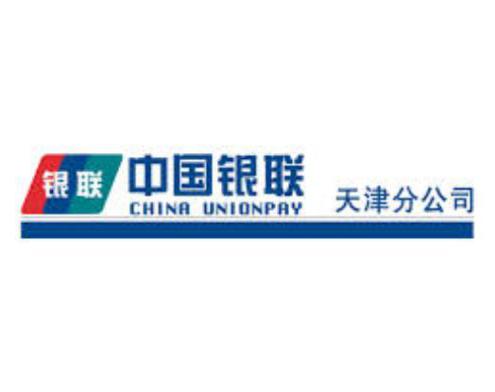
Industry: Others